C. Lindsay Workman

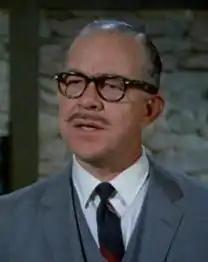
Workman in The Brady Brunch as Mr. Bertram Grossman in 1970

Charles Lindsay Workman (March 6, 1924 – April 24, 2012) was a character and voice actor who had a career in film and television that started in the 1950s and continued until the early 1990s. He has over 100 credits, and was often credited as Lindsay Workman.